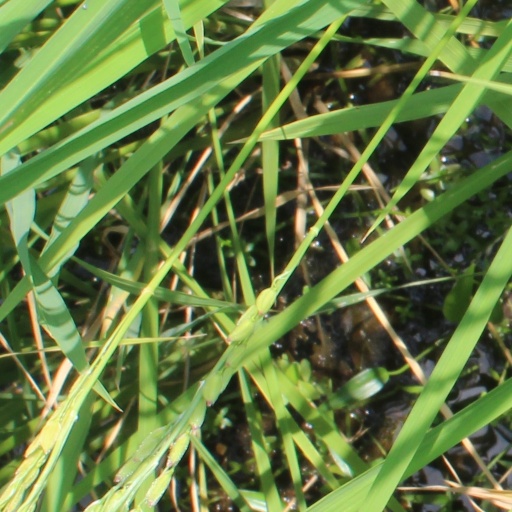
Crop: rice